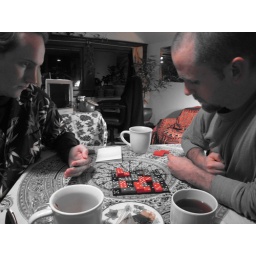
pavement in red